History of Africa

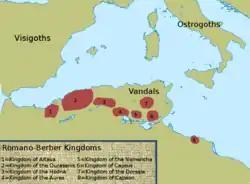
Romanised-Berber kingdoms: Altava, Ouarsenis, Hodna, Aures, Nemencha, Capsus, Dorsale, Cabaon.

Further north-west, the Maghreb and Ifriqiya were mostly cut off from the cradle of civilisation in Egypt by the Libyan desert, exacerbated by Egyptian boats being tailored to the Nile and not coping well in the open Mediterranean Sea. This caused its societies to develop contiguous to those of Southern Europe, until Phoenician settlements came to dominate the most lucrative trading locations in the Gulf of Tunis, initially searching for sources of metal. Phoenician settlements subsequently grew into Ancient Carthage after gaining independence from Phoenicia in the 6th century BCE, and they would build an extensive empire, countering Greek influence in the Mediterranean, as well as a strict mercantile network reaching as far as west Asia and northern Europe, distributing an array of commodities from all over the ancient world along with locally produced goods, all secured by one of the largest and most powerful navies in the ancient Mediterranean.